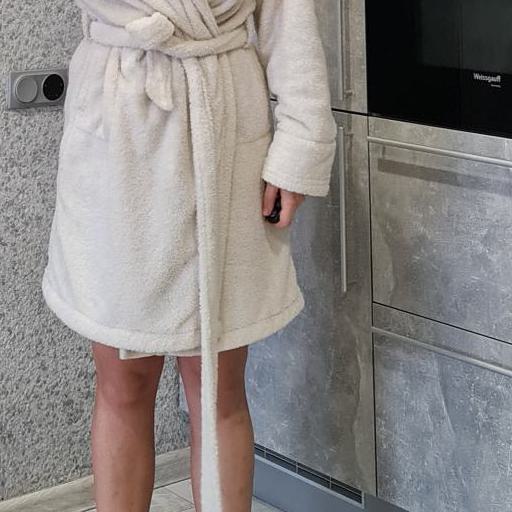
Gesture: no_gesture